Musahaqah

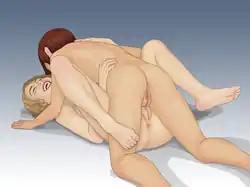
Illustration of tribadism, a form of female same-sex activity referenced in Islamic jurisprudence as musaheqeh.

Musaheqeh is a legal and religious term. In Islamic jurisprudence (fiqh) and under the Islamic Penal Code of Iran, musaheqeh refers to a situation in which an adult, mentally competent, and consenting woman brings her genitalia into contact with the genitalia of another woman. The prescribed punishment for musaheqeh is one hundred lashes, with no distinction made between Muslims and non-Muslims.